2006 CAF Champions League final

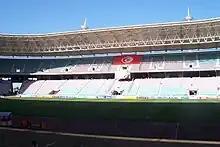
7 November Stadium hosted the podium where Al Ahly lifted the trophy

The 2006 CAF Champions League Final was a football tie held over two legs in December 2006. Al-Ahly of Egypt beat CS Sfaxien of Tunisia 2-1.